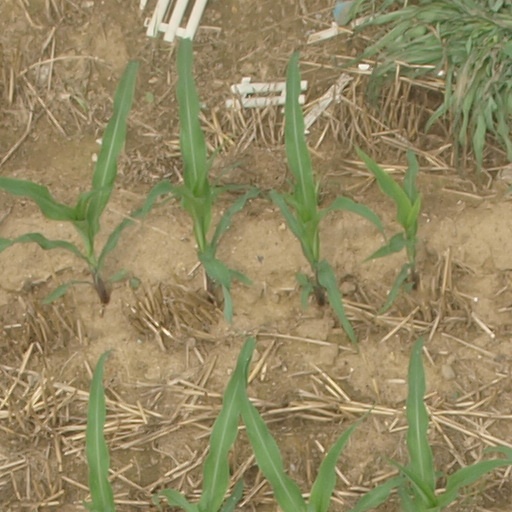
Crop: maize; corn